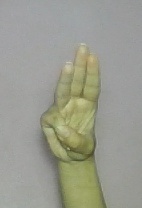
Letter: thaa